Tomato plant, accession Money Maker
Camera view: vertical (180 deg); turntable rotation: 330 degrees
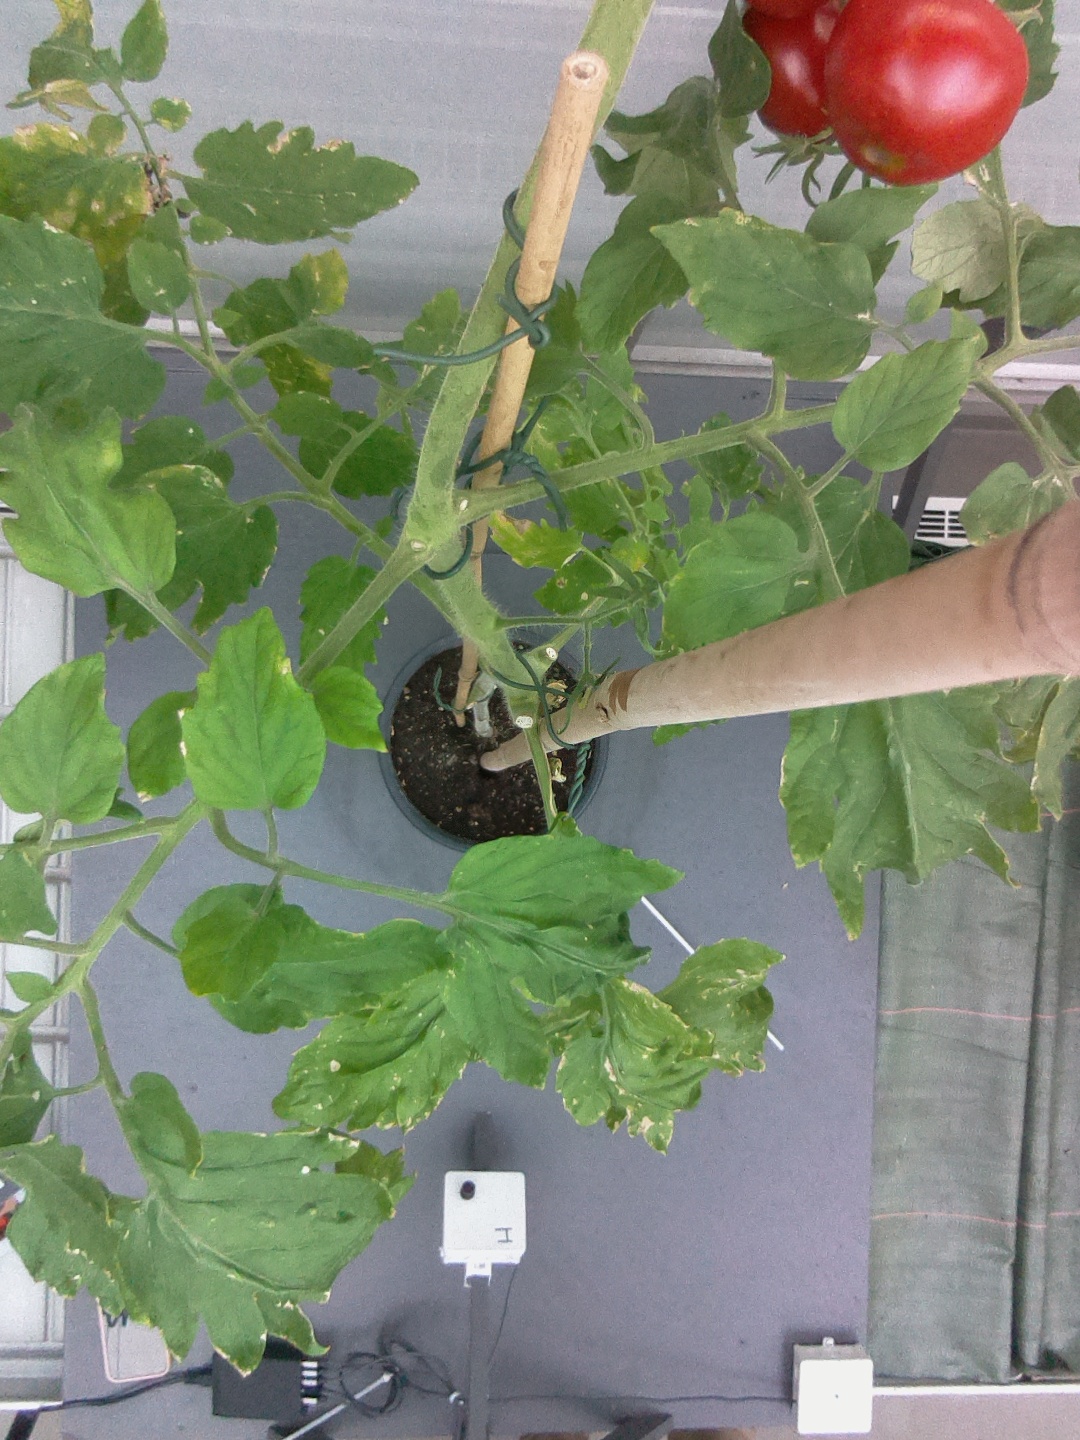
BBCH growth stage 89: 90%-100% of fruits show typical fully ripe color